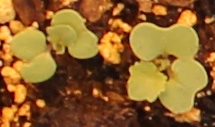
Label: Canola